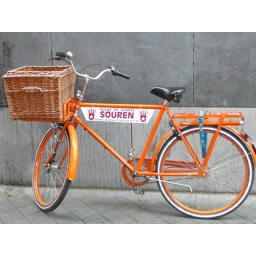
This bike seems to be used for advertising purposes. It was standing in front of the Souren Bakkery shop.